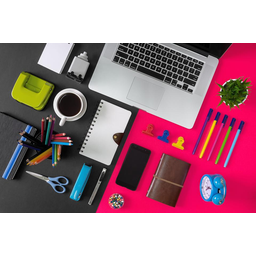
Label: paper